Gowanus Batcave

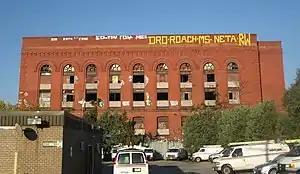
The large south-west facing side of the building, with graffiti along the top, several broken windows, and utility vans in a parking lot in the foreground

The Central Power Station's design, which combines elements of Romanesque Revival and classical styles, may have been created by Thomas E. Murray, but there is little definitive evidence in contemporary media. The building is made of red brick with bluestone trimmings, atop piles surmounted by a concrete bed about thick. Its layout was divided into two portions: the southern portion used for the engine and dynamo room, and the northern portion, the boiler house, which was considerably higher and contained two stories of boilers with coal storage above. The front, on Third Avenue, is long, and the depth of the building , although the part which was occupied by boilers is shorter. The roof over the operating and boiler rooms was filled in between the T-irons with hard-burned terracotta roofing tile laid in Portland cement, covered with a slag and cement roofing. The letters were inscribed on the side of the boiler building.